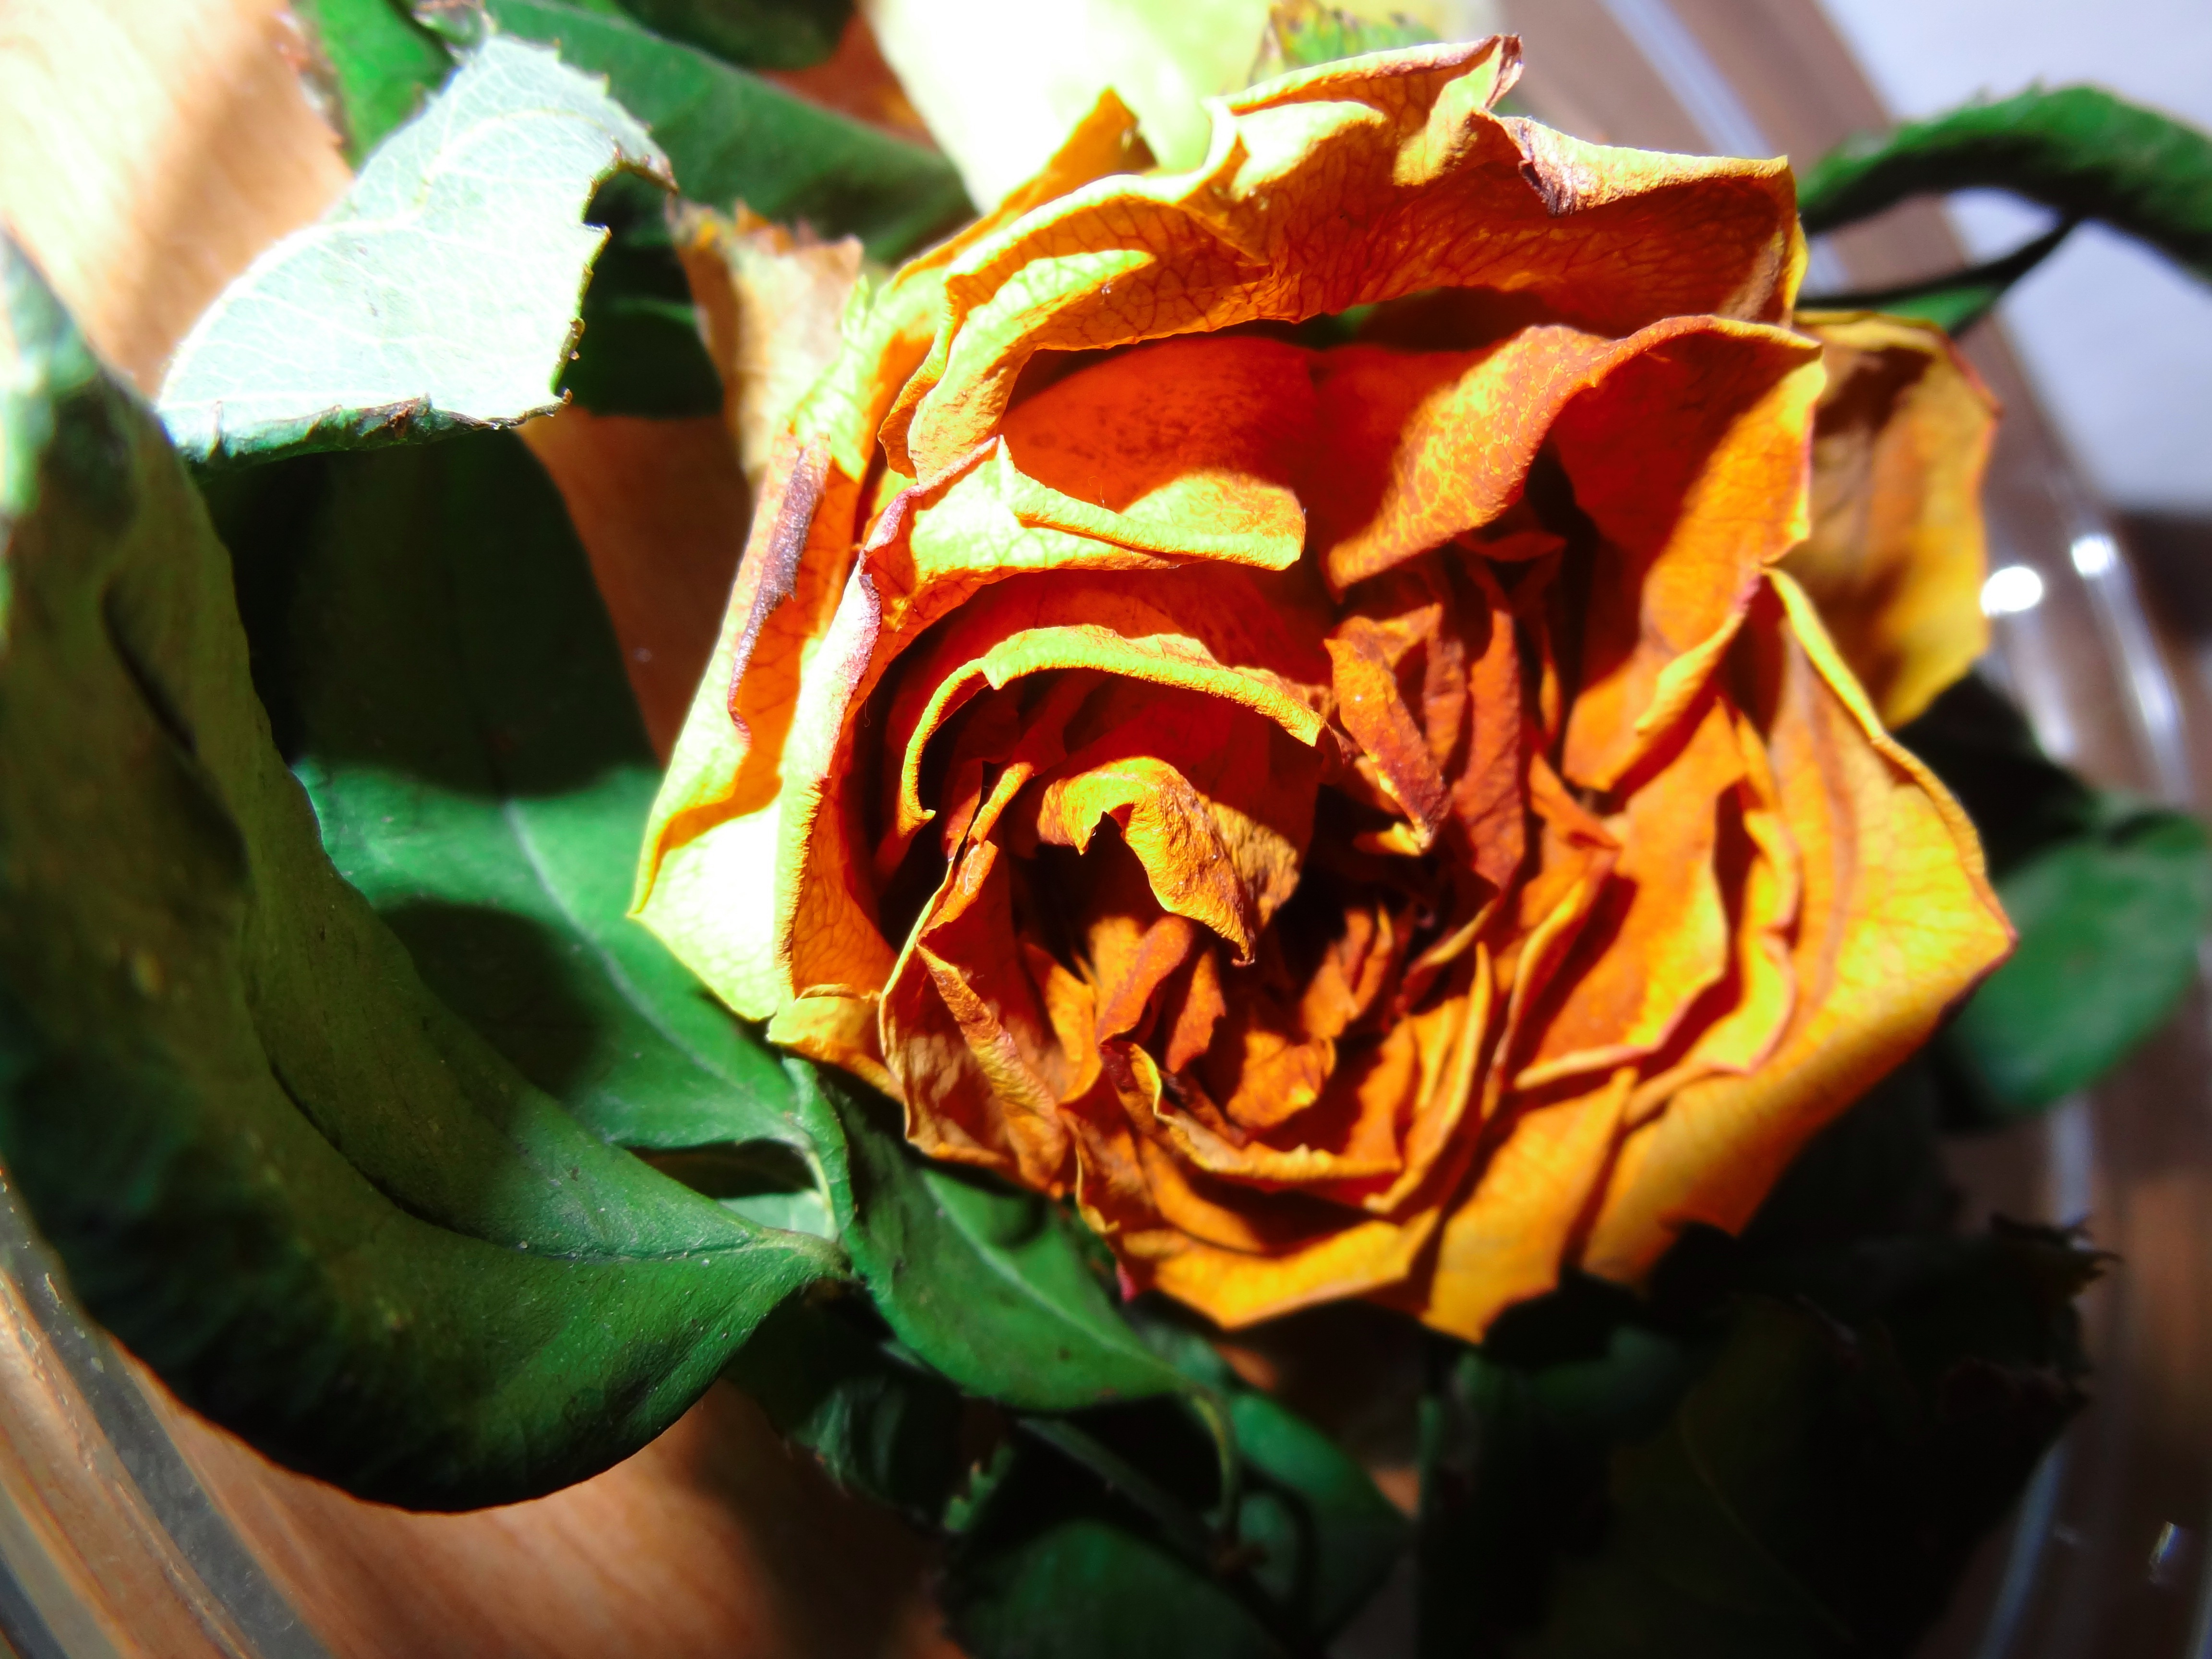
plant, leaf, flower, petal, rose, green, botany, yellow, flora, close up, withered, transient, floristry, macro photography, flowering plant, garden roses, rose family, old rose, plant stem, land plant, rose order